Nicolson pavement

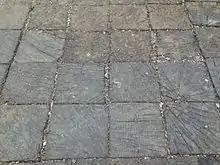
Wood block pavement

Nicolson pavement, alternatively spelled "Nicholson" and denominated wooden block pavement and wood block pavement, is a road surface material consisting of wooden blocks. Samuel Nicolson invented it in the mid-19th century. Wooden block pavement has since become unfavored because of its poor surface quality and high cost of maintenance.